KH-7 Gambit

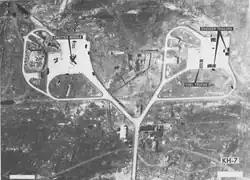
A KH-7 image of the Chinese Shuanchengtzu Missile Center A, May 1967.

A high-resolution instrument, the KH-7 took detailed pictures of "hot spots" and most of its photographs are of Chinese and Soviet nuclear and missile installations, with smaller amounts of coverage of cities and harbors. Most of the imagery from this camera, amounting to 19,000 images, was declassified in 2002 as a result of Executive order 12951, the same order which declassified CORONA, and copies of the films were transferred to the U.S. Geological Survey's Earth Resources Observation Systems office. Approximately 100 frames covering the state of Israel remain classified.